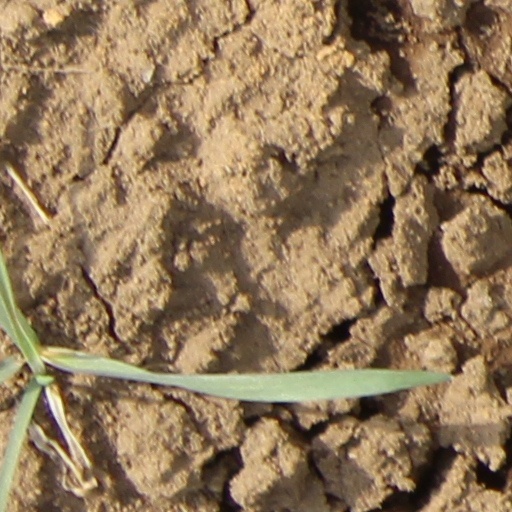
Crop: wheat